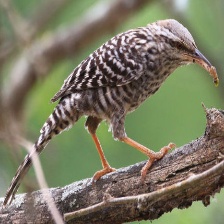
Species: FASCIATED WREN
Scientific name: CAMPYLORHYNCHUS FASCIATUS